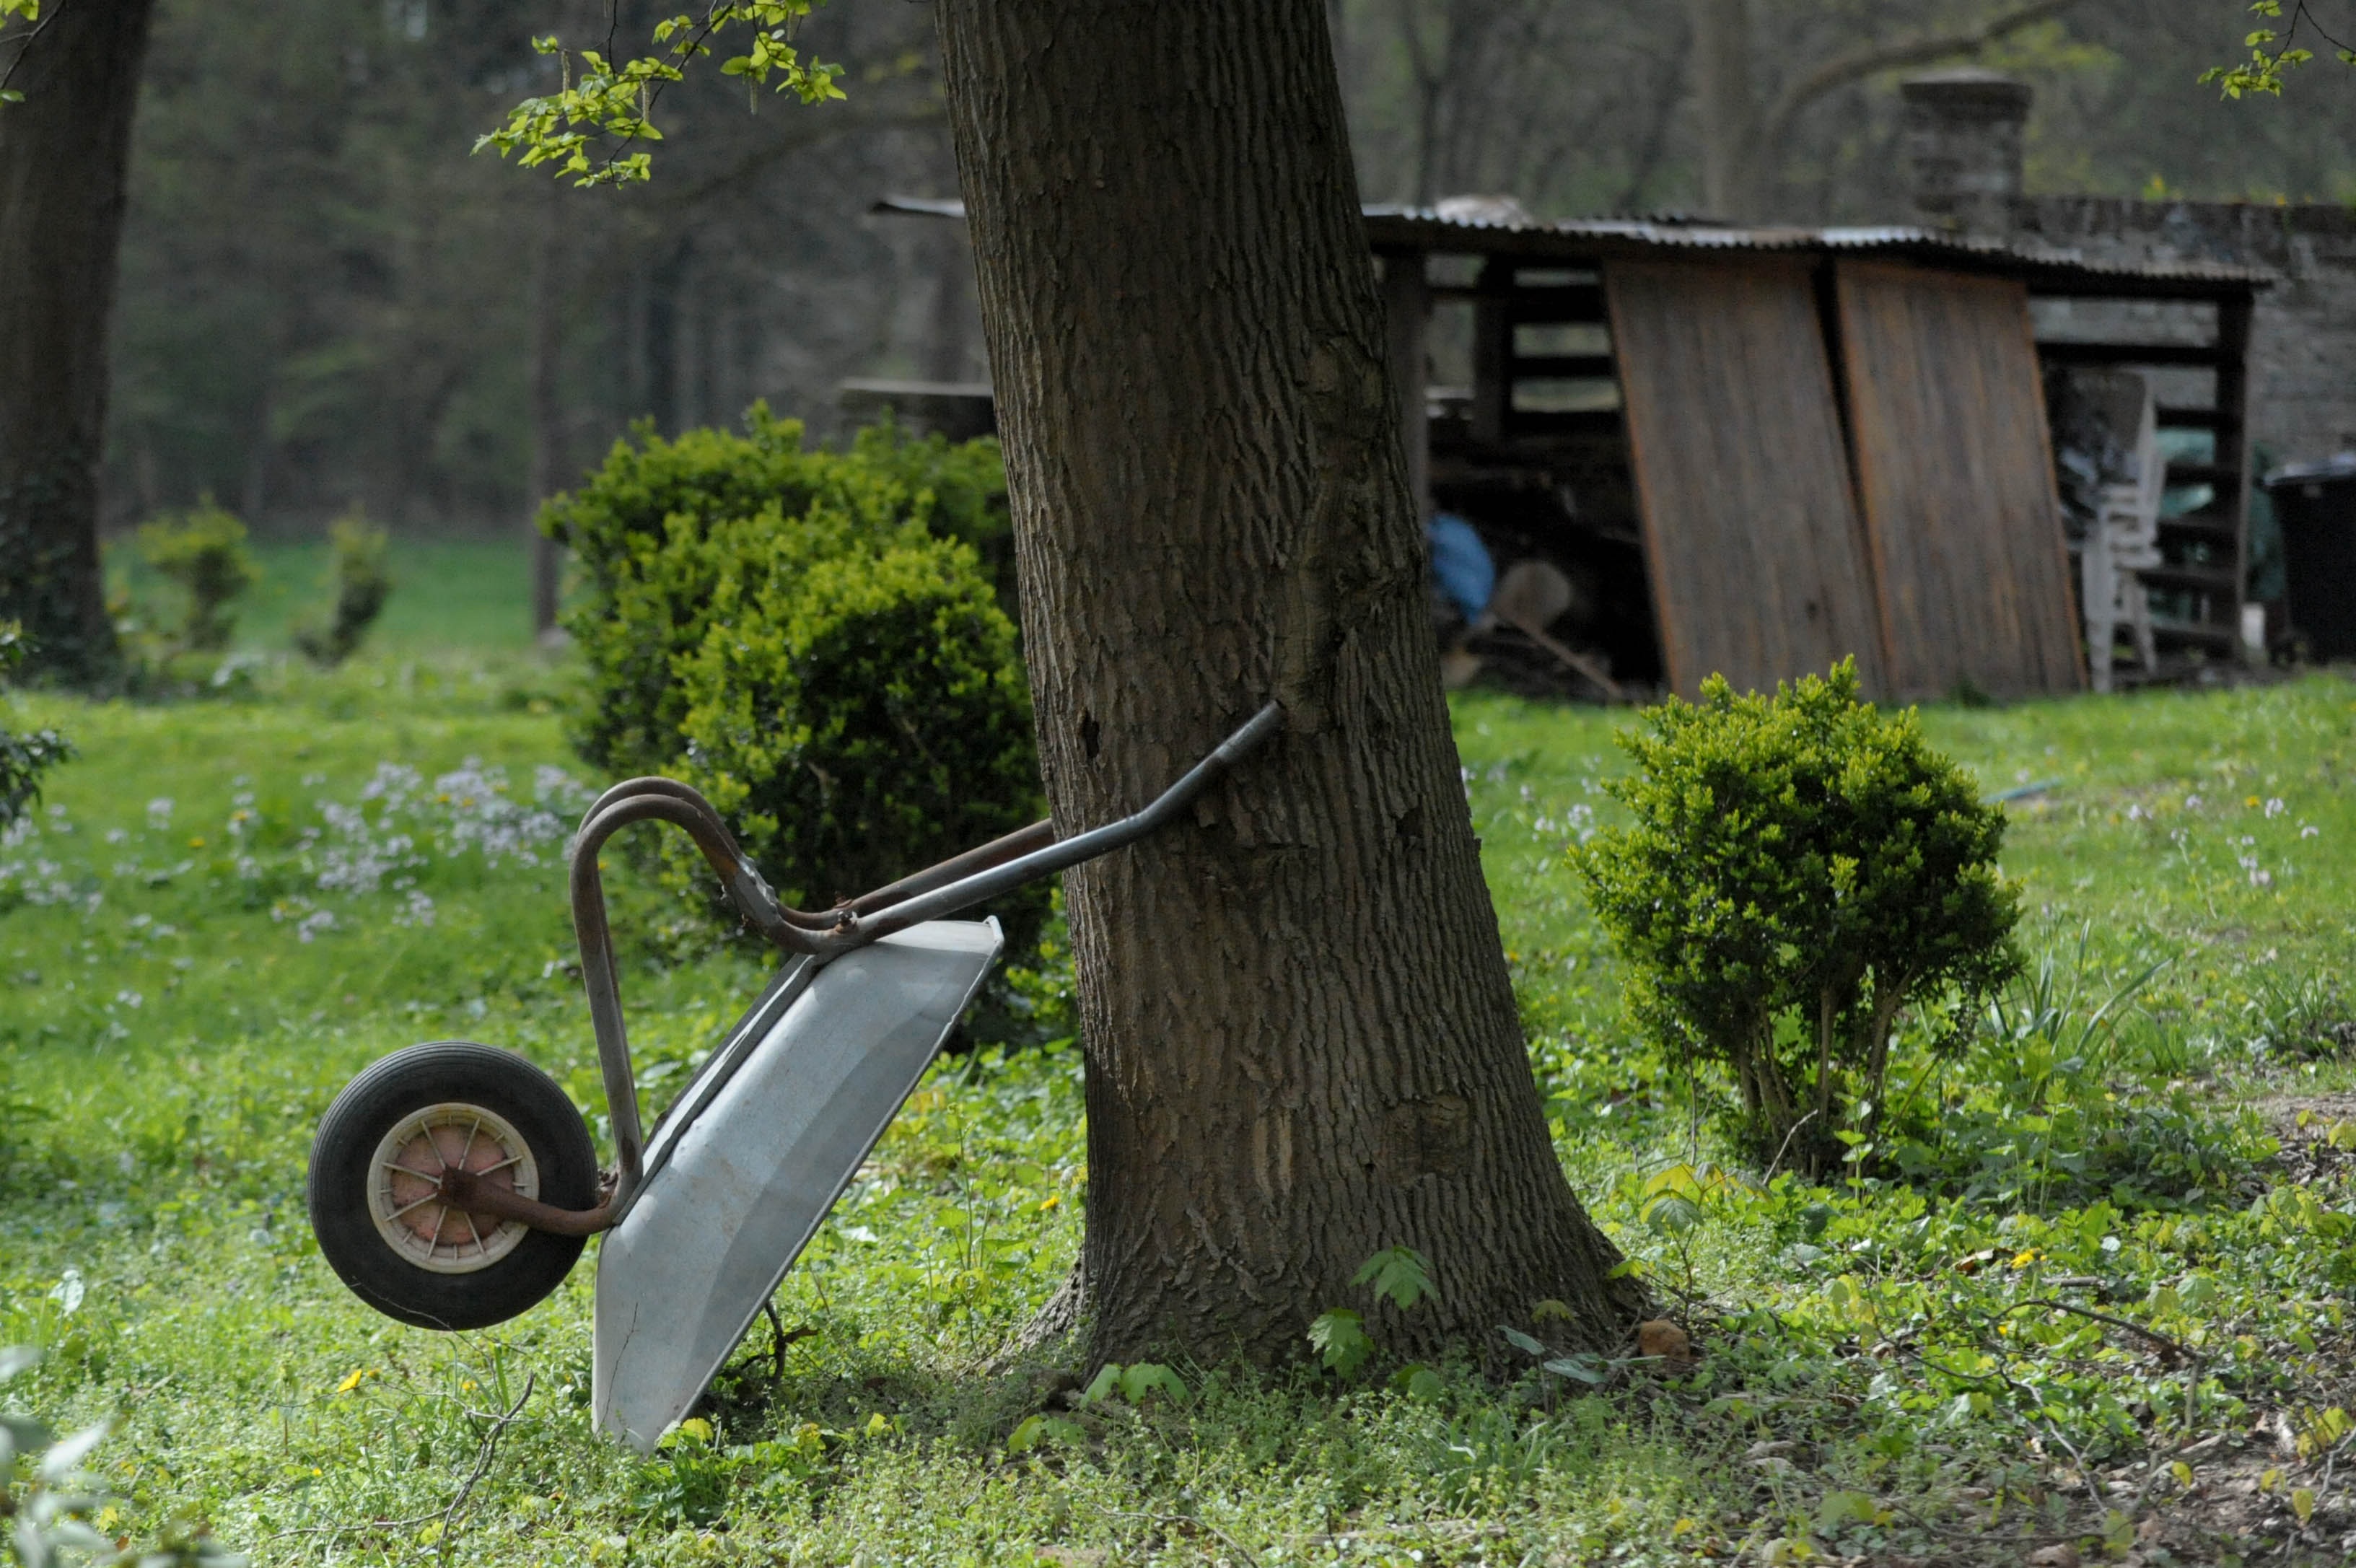
tree, forest, grass, plant, lawn, flower, green, vehicle, park, garden, gardening, shrub, woodland, yard, rural area, wheelbarrow, woody plant